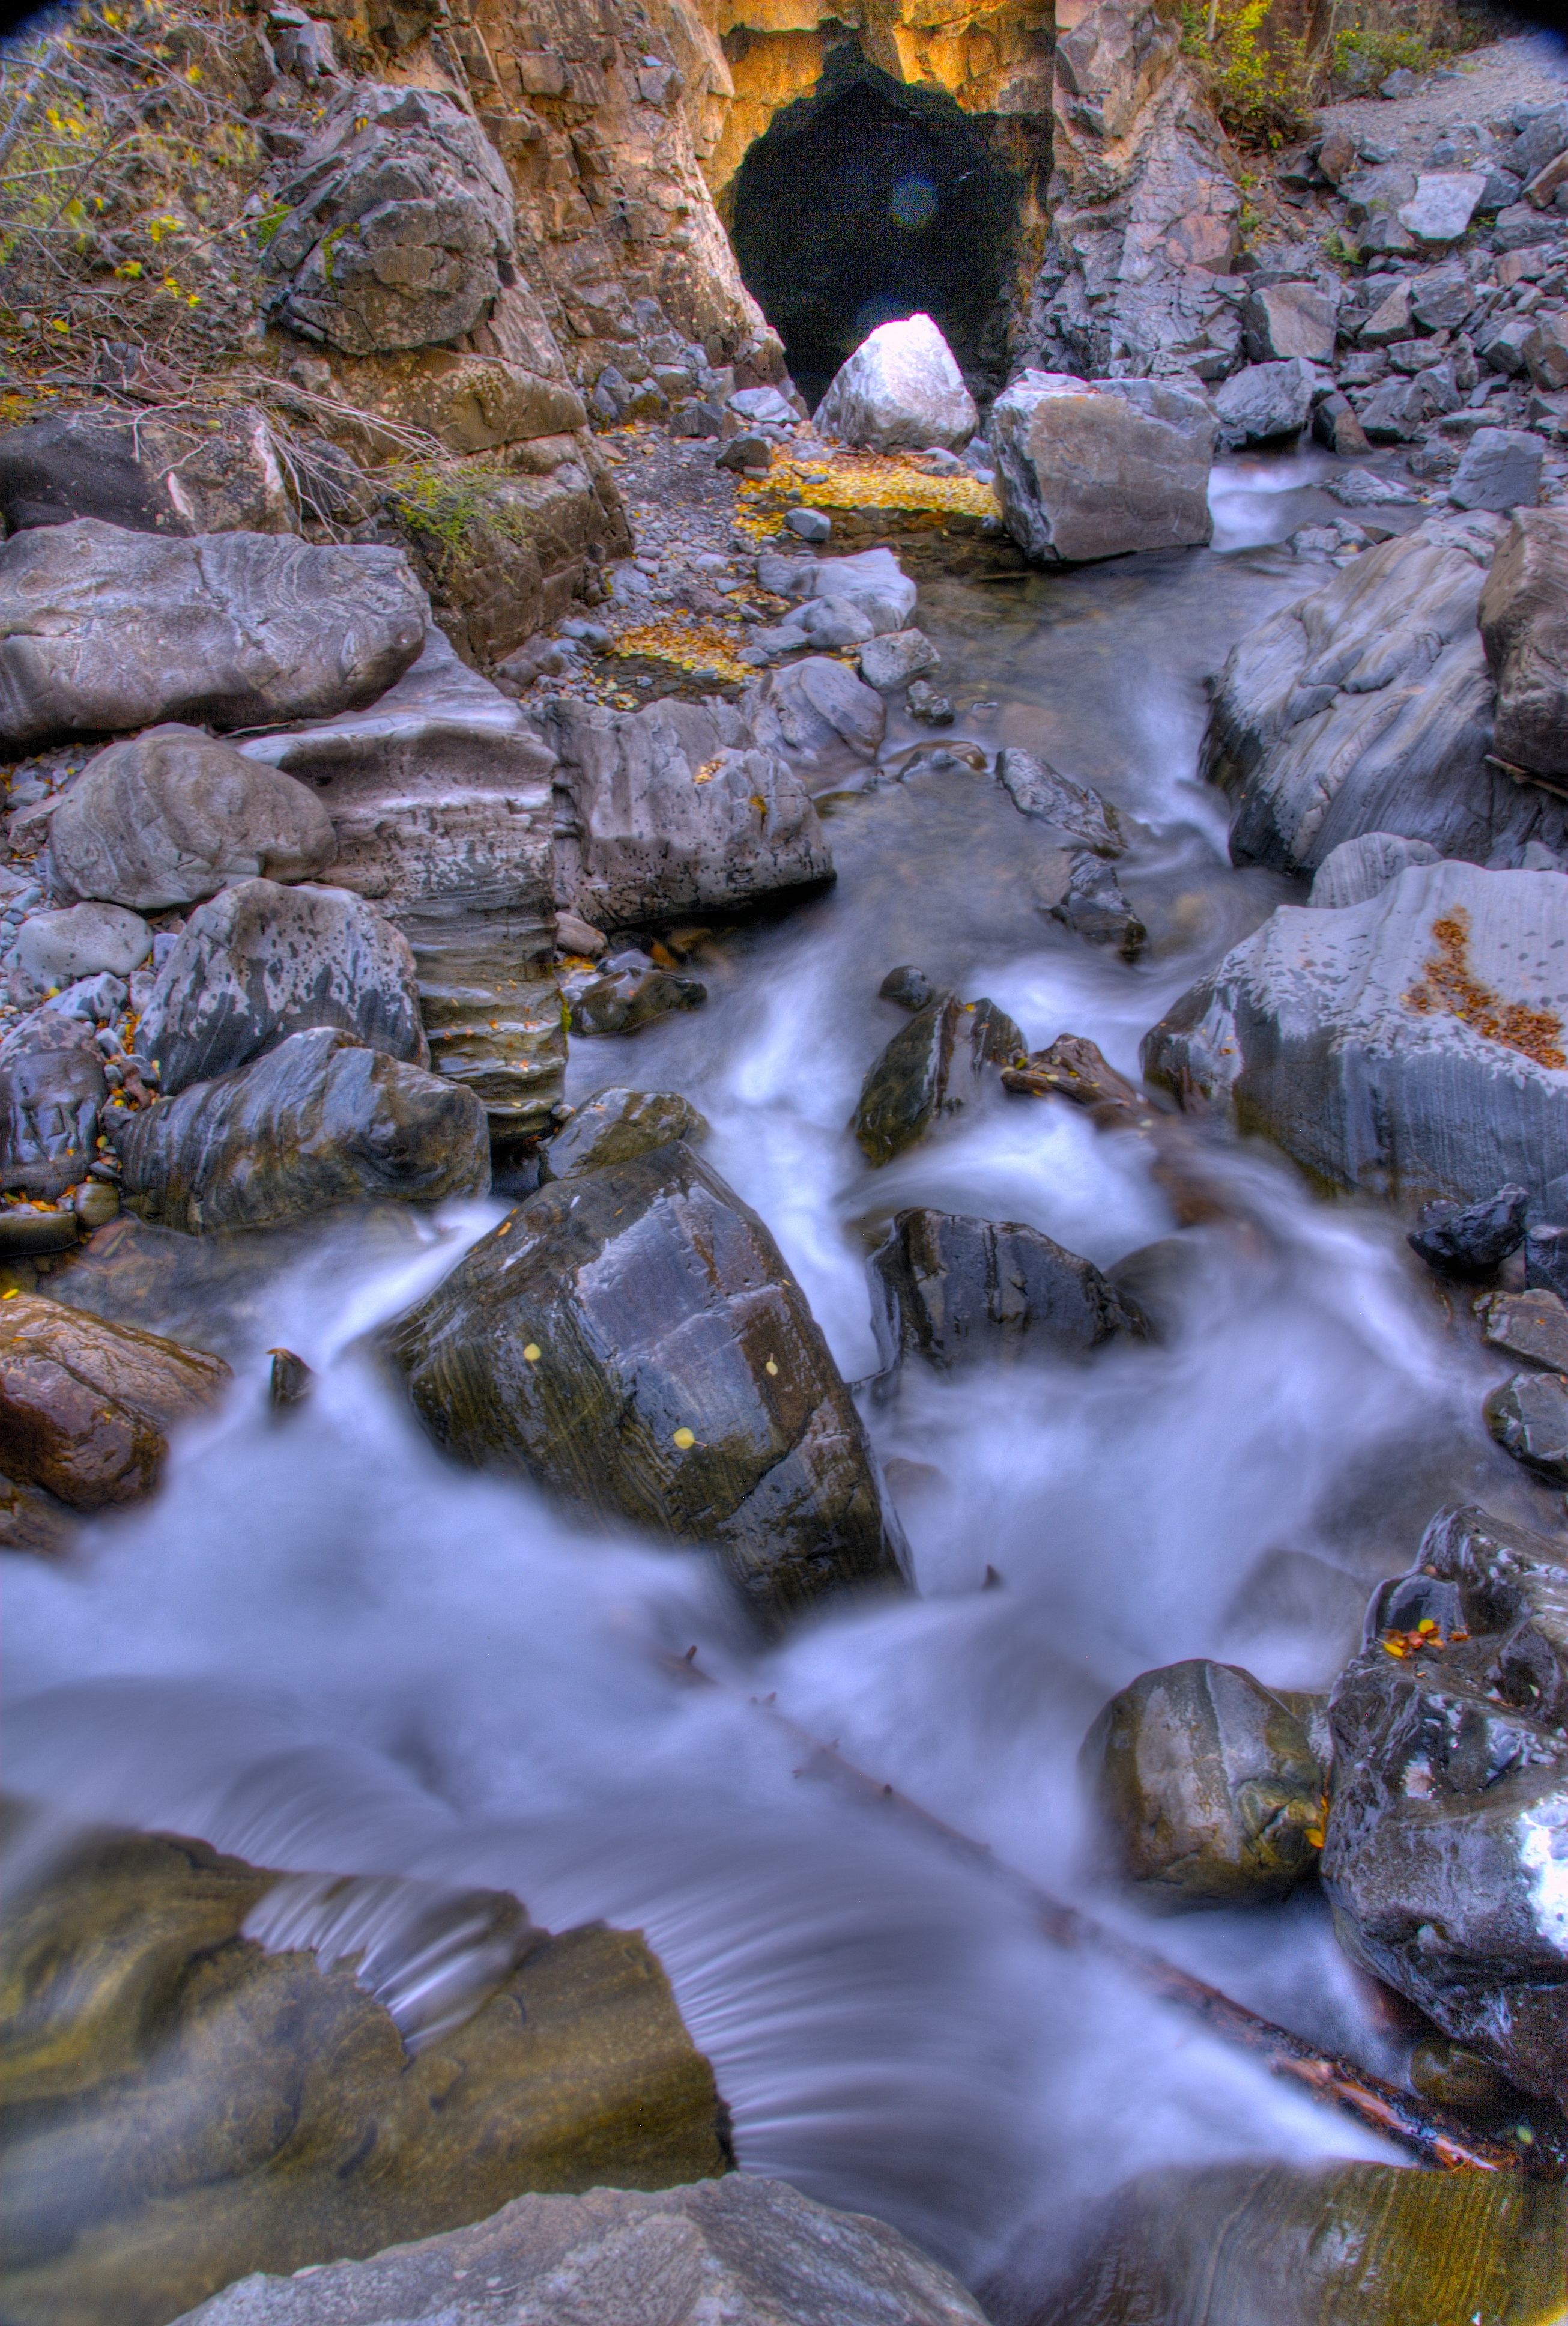
water, nature, rock, waterfall, creek, wilderness, leaf, river, stream, reflection, autumn, rapid, season, body of water, hdr, water feature, watercourse, landform